County Hall, Cambridge

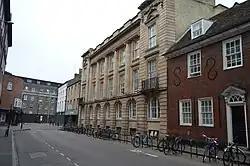

County Hall is a former municipal building, now used for student accommodation, in Hobson Street, Cambridge, Cambridgeshire, England. It is a Grade II listed building.